Store Kannikestræde

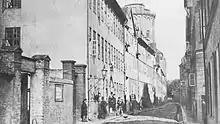
Store Kannikestræde in 1862

Kannik is derived from "canonicus". The street takes its name after the eight canons associated with Church of Our Lady.